Yhonathan Barrios

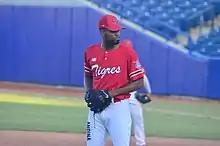
Barrios with Tigres de Cartagena in 2020

Yhonathan Barrios (born December 1, 1991) is a Colombian former professional baseball pitcher. He played in Major League Baseball (MLB) for the Milwaukee Brewers.